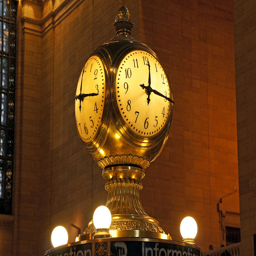
an illuminated clock with lights below showing 12:15
a large clock that is next to a large building
A clock on top of an information booth at a train station.
A large clock which is on display at Union Station.
A golden four faced clock in a large room of a building.